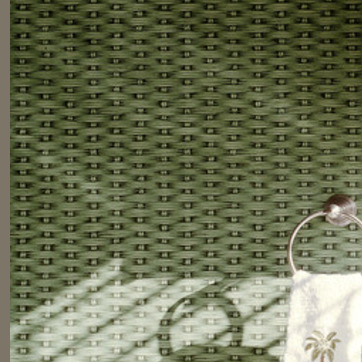
Material: wallpaper